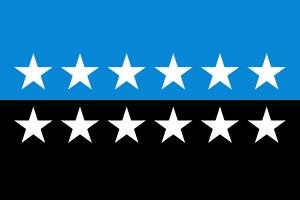
La chronologie de l'Union européenne rassemble les principales dates concernant l'histoire de l'Union européenne organisées selon un ordre chronologique.
Richard Coudenhove-Kalergi né le 16 novembre 1894 à Tokyo au Japon et mort le 27 juillet 1972 à Schruns en Autriche, est un homme politique, essayiste, historien et philosophe d'origine austro-hongroise par son père et japonaise par sa mère, naturalisé Français. Il est l'un des premiers à avoir proposé un projet moderne d'Europe unie. Il peut être considéré, au sens large, comme l'un des « pères de l'Europe » dont il est un inspirateur et un militant important.